WEAKEND

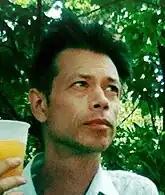
Mike Hoolboom

Hoolboom and others also recognize that Cockburn explicitly replays this remix of "The 6th Day" "as an ingenious creation myth", following "the inference of the source film's title" referring to the . He imposes "a calendar structure", applying a creationist metaphor and thereby broadens it into a consideration of "the relationship of an artist to materials". As Hoolboom put it in 2013, "In order to be a media artist, one must be God, the father, the one who controls. Or else one is the son, the subject, the controlled." The artist's video clips and editing are "divinely employed", imposing his will "on his newest digital son", an action movie star:Schwarzenegger's visibility and stardom means only that his exposure to the author's interventions are maximized. The bigger the star, the easier it is to tear a stripe off him, to demote him to the status of video art subject. Arnold is recast as the lead in a video art movie, where heroic rescues have been abandoned, and there is no escaping the digital manipulations of his new father.